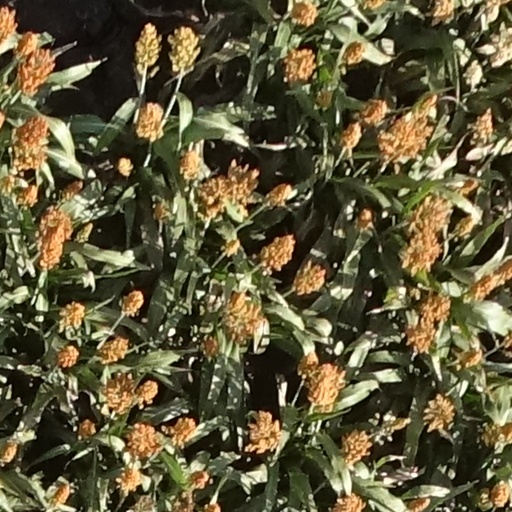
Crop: sorghum